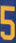
Number: 5